Adventures of Dino Riki

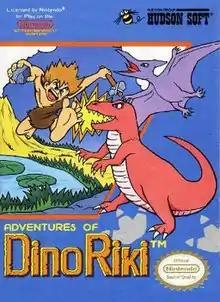
North American cover art

Adventures of Dino Riki, known in Japan as , is a scrolling shooter video game developed by Hudson Soft for the Nintendo Entertainment System. The player takes on the role of the titular Dino Riki in a prehistoric setting, tasked with completing a series of vertically-scrolling stages while contending with various enemies, platforming sections, and bosses. Power-ups that improve the player's weapons or mobility can be uncovered by hitting boulders scattered about each stage.